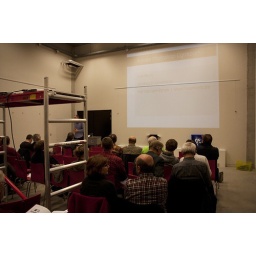
Piet van den Eynde over Lightroom. Foto's door Christophe Lambrighs